Mateusz Bogusz

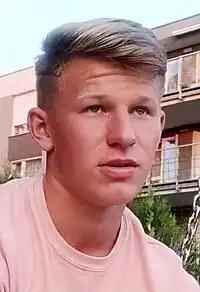
Bogusz in 2020

Mateusz Piotr Bogusz (born 22 August 2001) is a Polish professional footballer who plays as an attacking midfielder for Liga MX club Cruz Azul and the Poland national team.